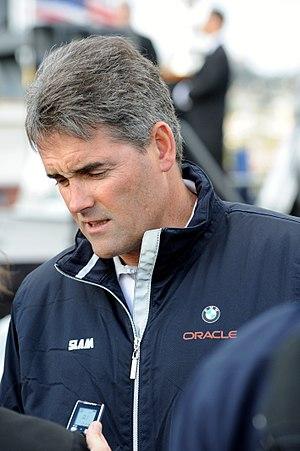
Russell Coutts, né le 1ᵉʳ mars 1962 à Wellington, est un skipper et barreur néo-zélandais.
La Coupe de l'America 1995, vingt-neuvième édition de la Coupe de l'America, a lieu à San Diego du 6 au 13 mai 1995. Elle oppose dans une série au meilleur des neuf courses le defender américain, dirigé par Dennis Conner sur le voilier Young America au défi néo-zélandais dirigé par Peter Blake et dont le skipper est Russell Coutts sur le voilier Black Magic.